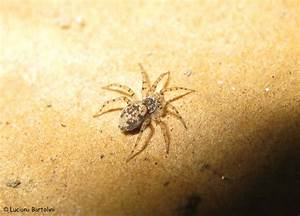
Label: spider